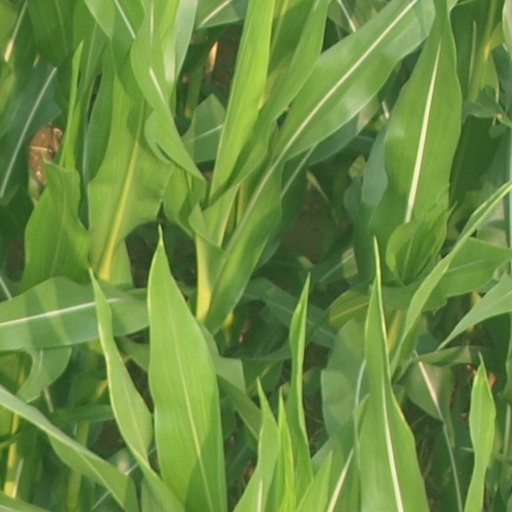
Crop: maize; corn